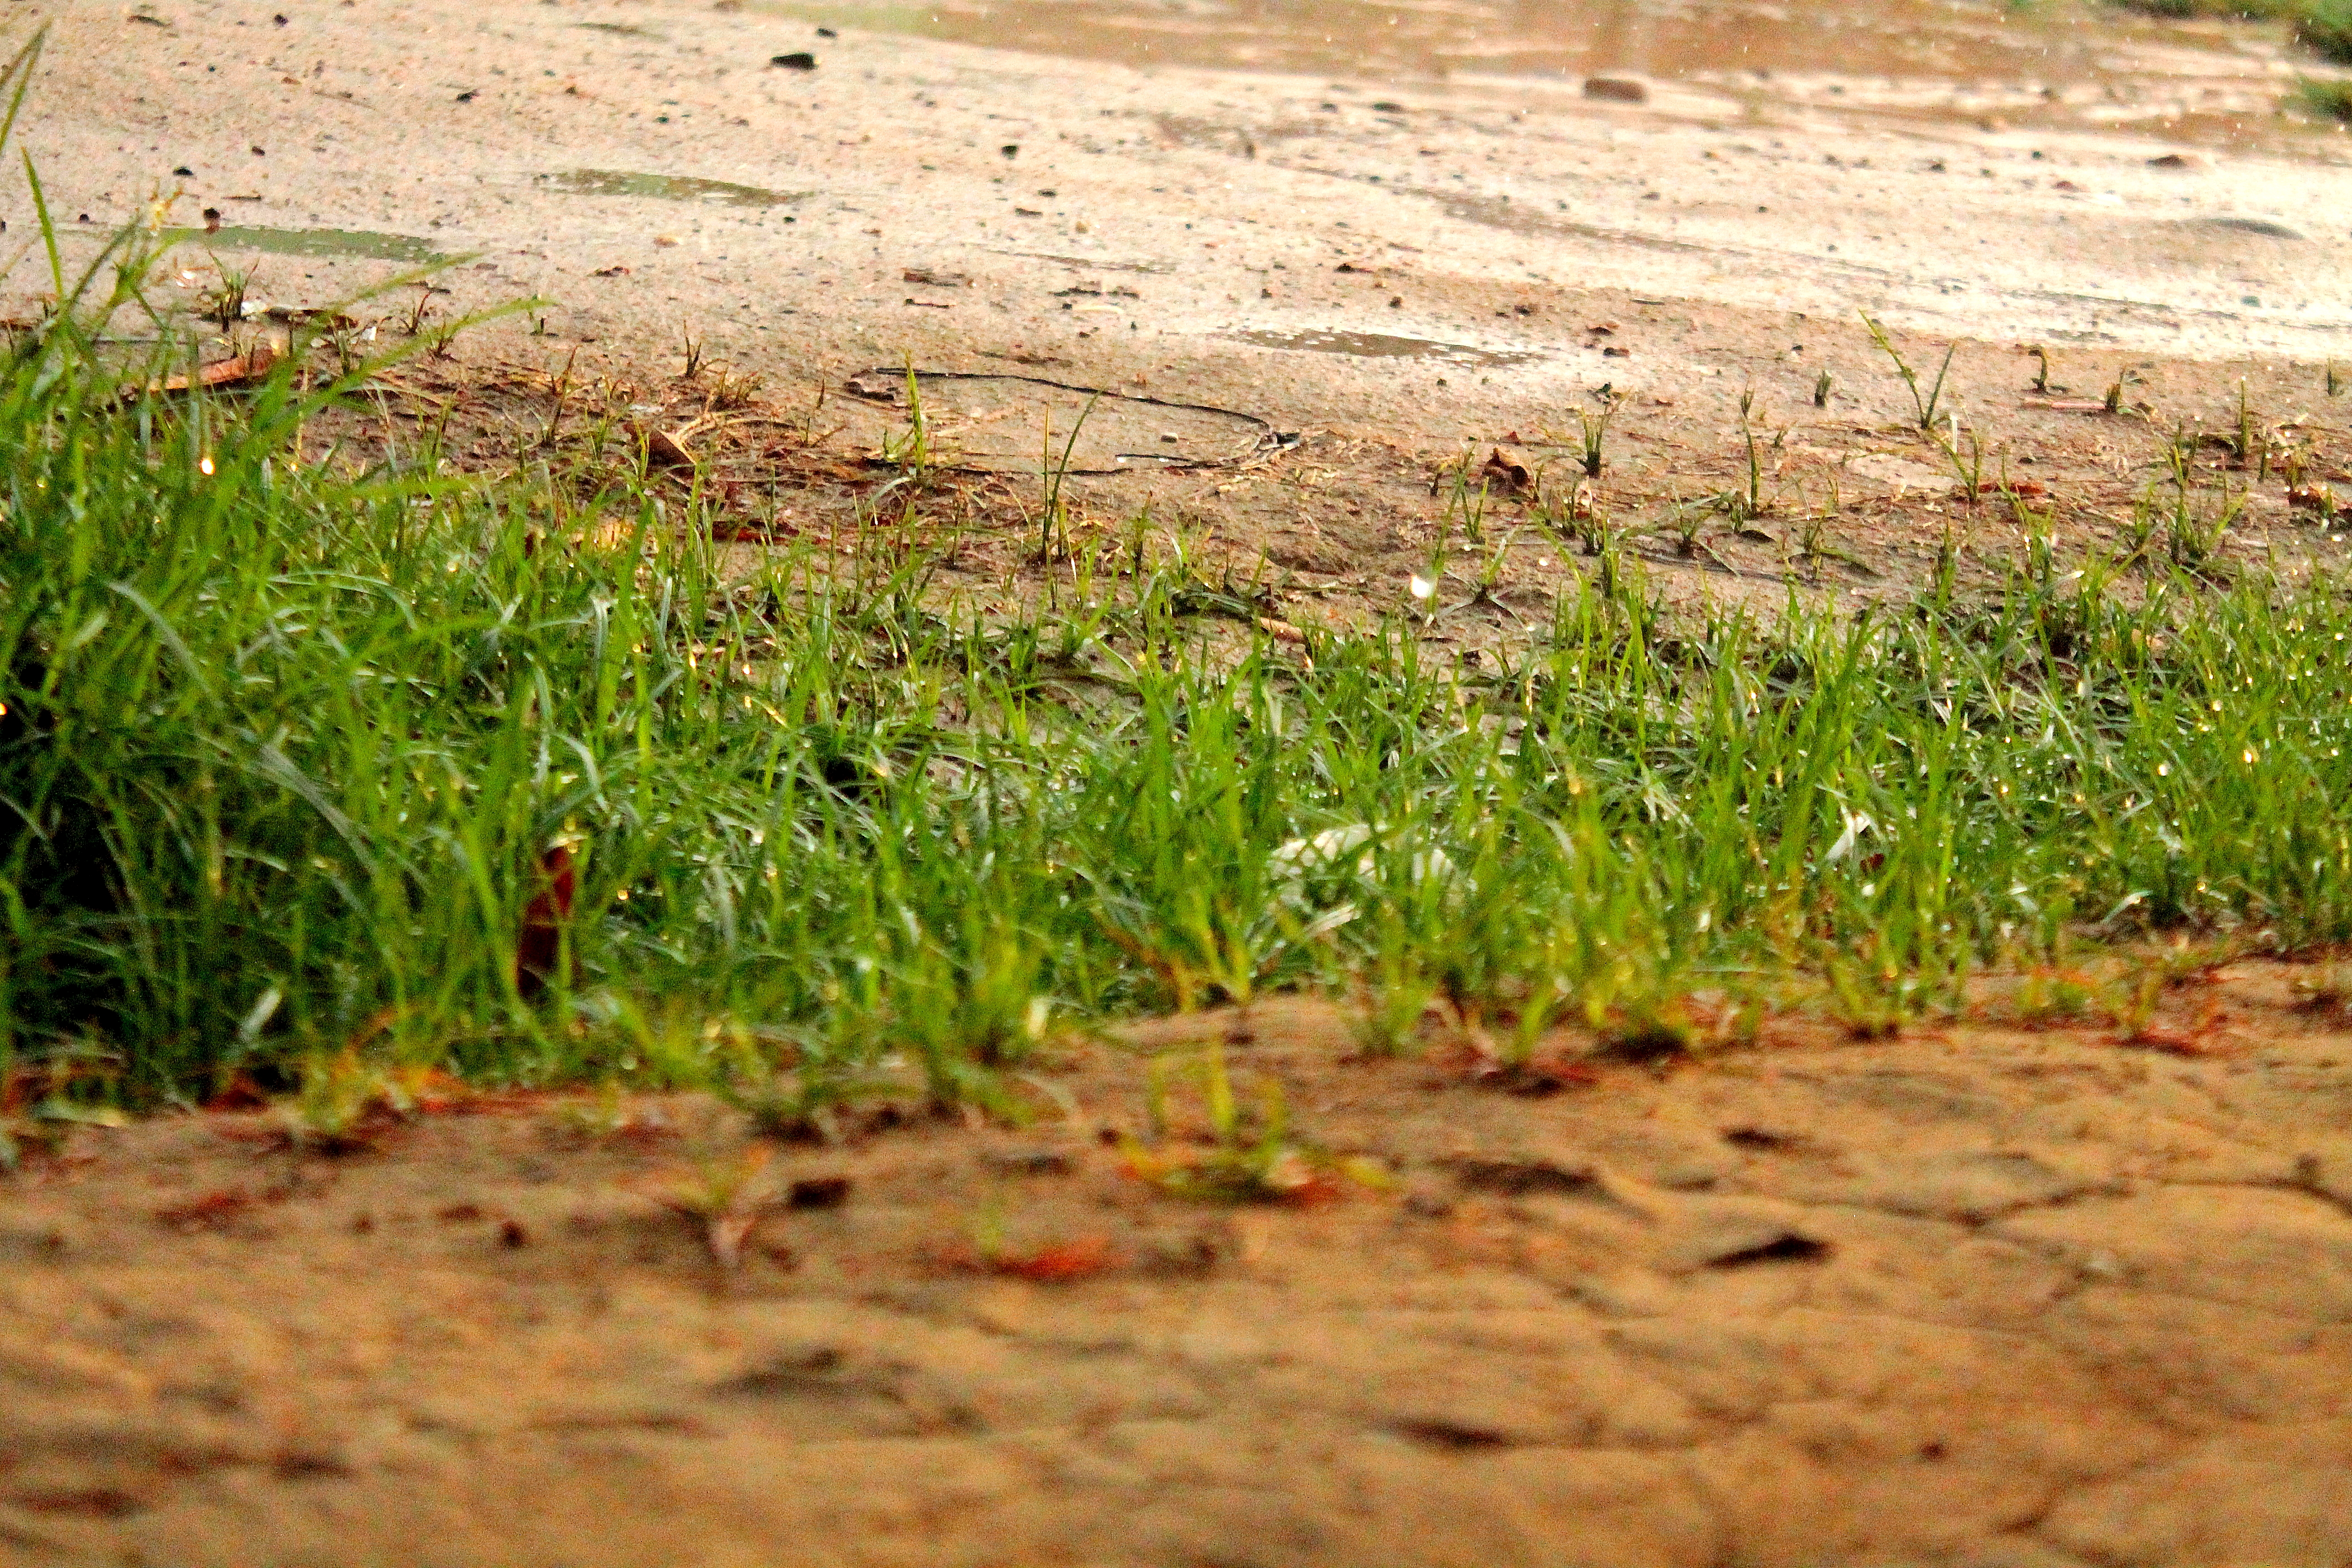
hill, natural, soil, grass, green, vegetation, grass family, water, plant, field, landscape, road, lawn, sedge family